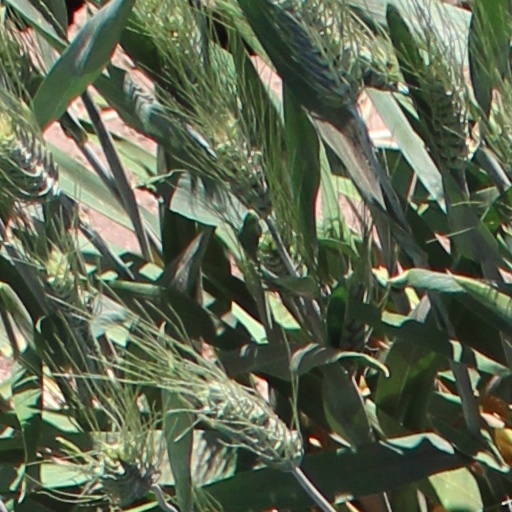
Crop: wheat